No Letting Go (film)

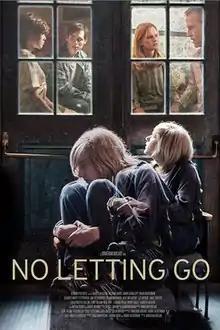

No Letting Go is a 2015 American drama film directed by Jonathan D. Bucari. It is Bucari's directorial debut and is based on his 2013 short film "Illness". It is also based on the true story of the producer and co-screenwriter Randi Silverman.